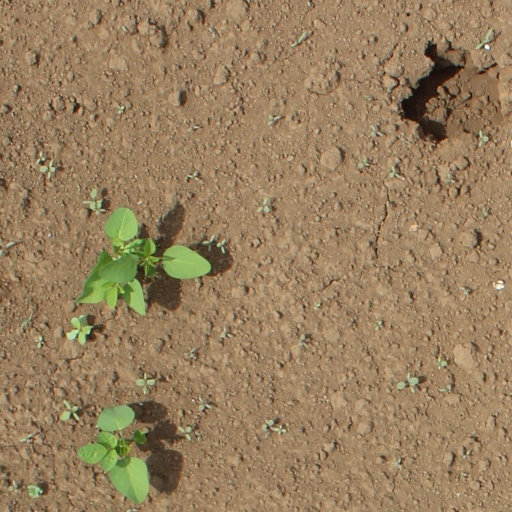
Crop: soybean